Ilfracombe

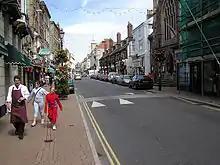
High Street, Ilfracombe

In 1856, writer Mary Ann Evans (pen-name George Eliot) accompanied George Henry Lewes to Ilfracombe to gather materials for his work "Seaside Studies" published in 1858. Actor Peter Sellers lived in the town when his parents managed the Gaiety Theatre; he first stepped on the stage there and reputedly played the drums. Another actor, Terry Thomas visited the town frequently to stay with his sister, and in the same period, Joan Collins and Jackie Collins were schooled here and boarded in the town. In the last two decades, the town has been home to many artists including locally Damien Hirst, and George Shaw a runner up for the Turner Prize. There is an annual art festival when local artists open their homes for visitors to see their work and 7 to 10 permanent art galleries. The town's first lifeboat was bought in 1828 but a permanent service was not available until the Royal National Lifeboat Institution built a lifeboat station at the bottom of Lantern Hill near the pier in 1866. The present station at Broad Street dates from 1996.